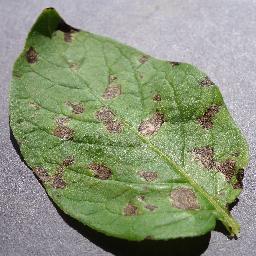
Label: Potato___Early_blight